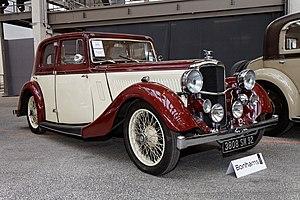
Alvis Silver Eagle SG Saloon